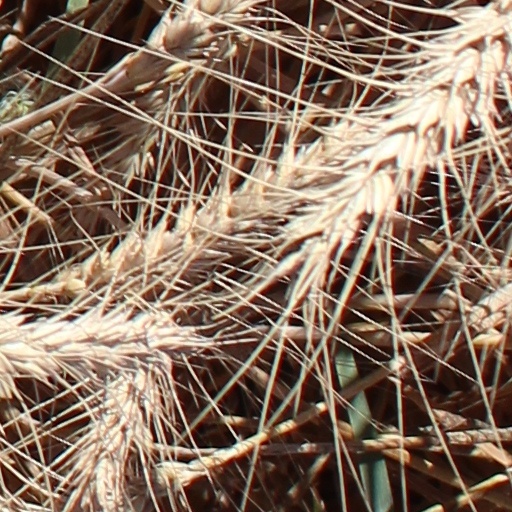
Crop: wheat